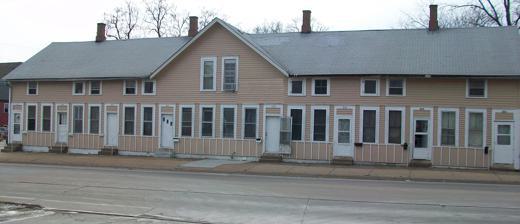
Building: House at 318–332 Marquette Street
Country: United States of America
Year built: 1870
United States historic place House at 318–332 Marquette Street U.S. National Register of Historic Places Show map of Iowa Show map of the United States Location 318–332 Marquette St. Davenport, Iowa Coordinates 41°31′22″N 90°35′27″W / 41.52278°N 90.59083°W / 41.52278; -90.59083 Area less than one acre Built 1870 MPS Davenport MRA NRHP reference No. 83002454 Added to NRHP July 7, 1983 The house at 318–332 Marquette Street is a historic building located in the West End of Davenport, Iowa , United States. The multiple-dwelling residential building was built by Lorenz Wahl who operated a grocery store. It has eight units, which housed mainly short term tenants over the years. The building is a 1½ story, side gable structure with small windows below the eaves . The units are symmetrically arranged with a door on the front and two windows to the side. While rare today, it was a common housing option in the years before and after the American Civil War when poor immigrants and laborers were moving into the city and created a housing shortage. It has been listed on the National Register of Historic Places since 1983. References